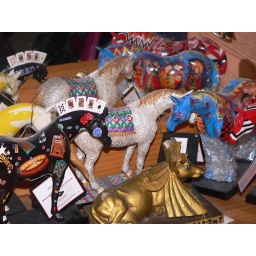
horses in the mirror